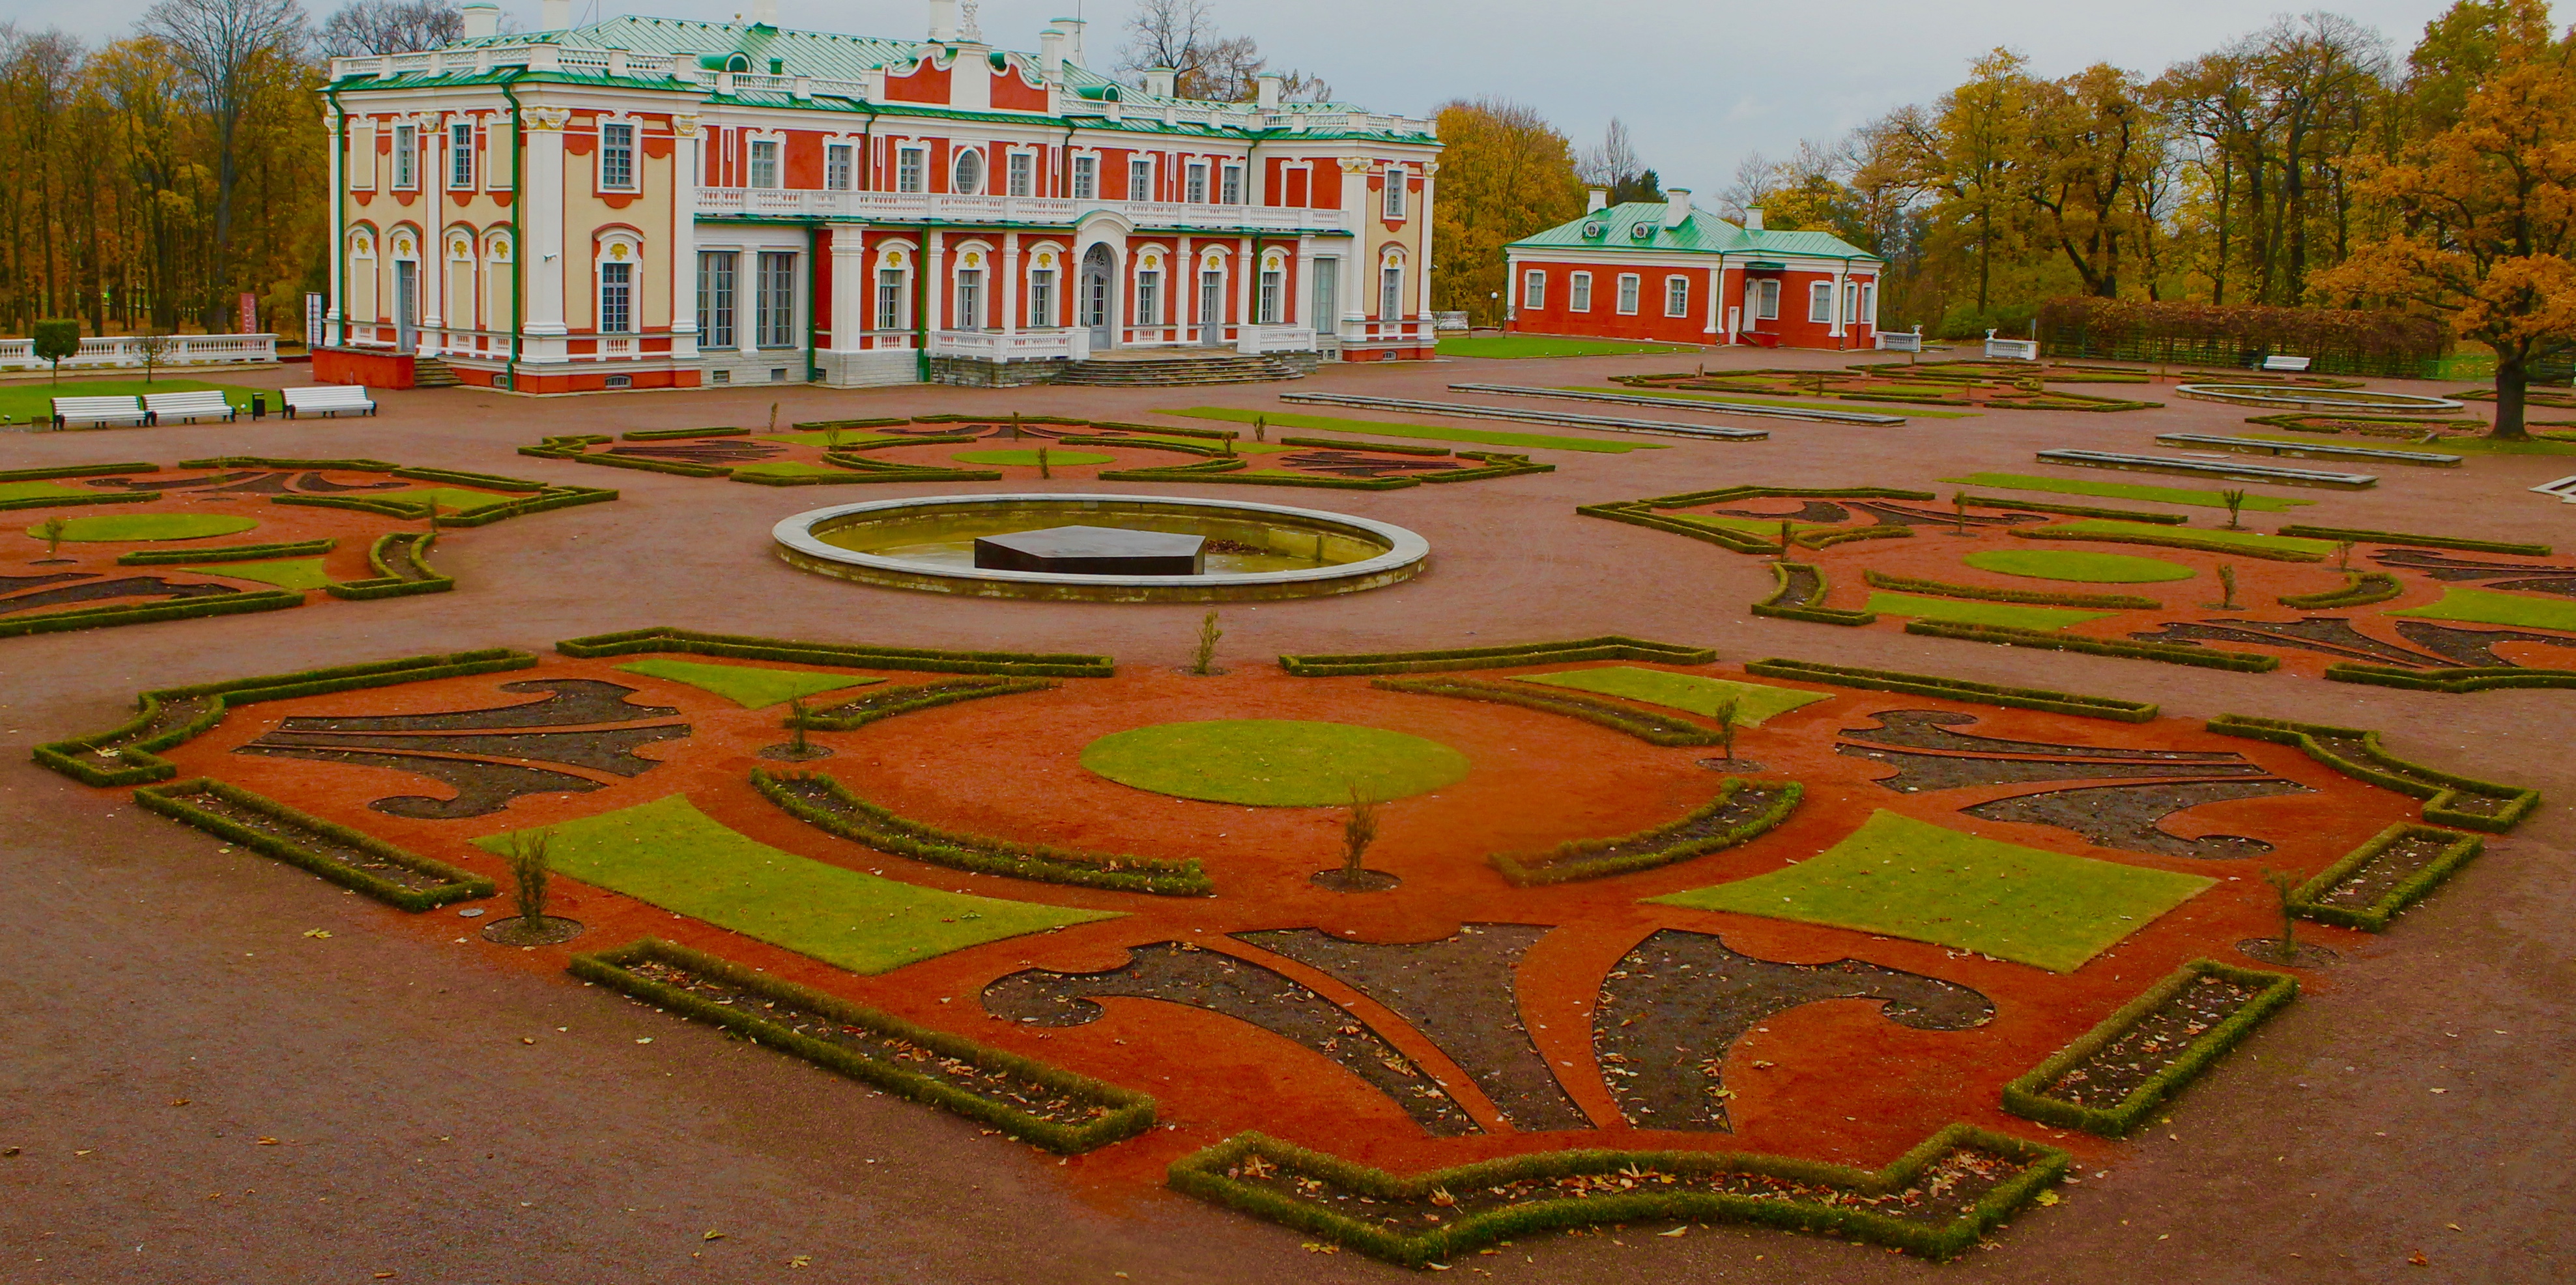
landscape, lawn, photography, perspective, city, travel, europe, plaza, canon, garden, public space, exposure, peter, great, playground, angles, facebook, town square, gardens, estate, baltic, estonia, russia, tallinn, tsar, leshainesimages, dazzlingshots, vivdandstriking, neighbourhood, outdoor structure, outdoor play equipment